Metal Gear (mecha)

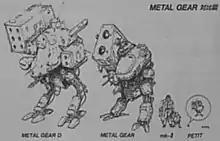
A comparison of Metal Gear designs from the early MSX2 games. From left to right: Metal Gear D (""), Metal Gear ("Metal Gear"), Mk. II ("Snatcher"), and Petit ("SD Snatcher").

TX-55 Metal Gear is the Metal Gear model's designation in the original "Metal Gear" game, although it is simply referred as "Metal Gear" and no particular meaning is given behind this codename. Within Outer Heaven, Solid Snake learns Metal Gear's weakness after rescuing creator Dr. Pettrovich (Dr. Madnar in later versions of the game) and his daughter Ellen. The player must place a certain number of plastic explosives on Metal Gear's feet in the order stated by Dr. Pettrovich. Metal Gear is stored in the 100th basement floor of the third building, inside a room guarded by two laser cams and never actually becomes operational; the final challenge is instead a battle with Outer Heaven's mystery leader and a race against time to escape the self-destructing base.